Fireworks (2017 film)

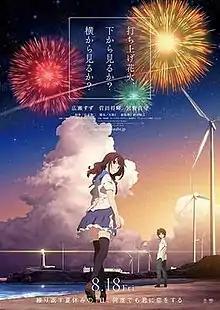
Theatrical teaser poster

, also known as Fireworks, Should We See It from the Side or the Bottom? is a 2017 Japanese animated romance film based on Shunji Iwai's live-action television film of the . It received mixed reviews from critics who praised it for music and animation, but criticized the narrative and characterization. It is the sixth highest-grossing anime film of 2017 and has grossed over worldwide. It was released by Madman Entertainment, Anime Limited, and GKIDS.